1971 Cleveland Browns season

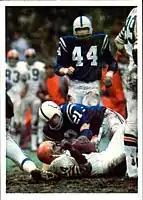
The Browns hosting the Colts in the 1971 AFC Divisional Playoffs Game.

The 1971 Cleveland Browns season was the team's 22nd season with the National Football League.